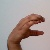
The image shows a hand gesture representing the letter 'C' in Indian Sign Language.